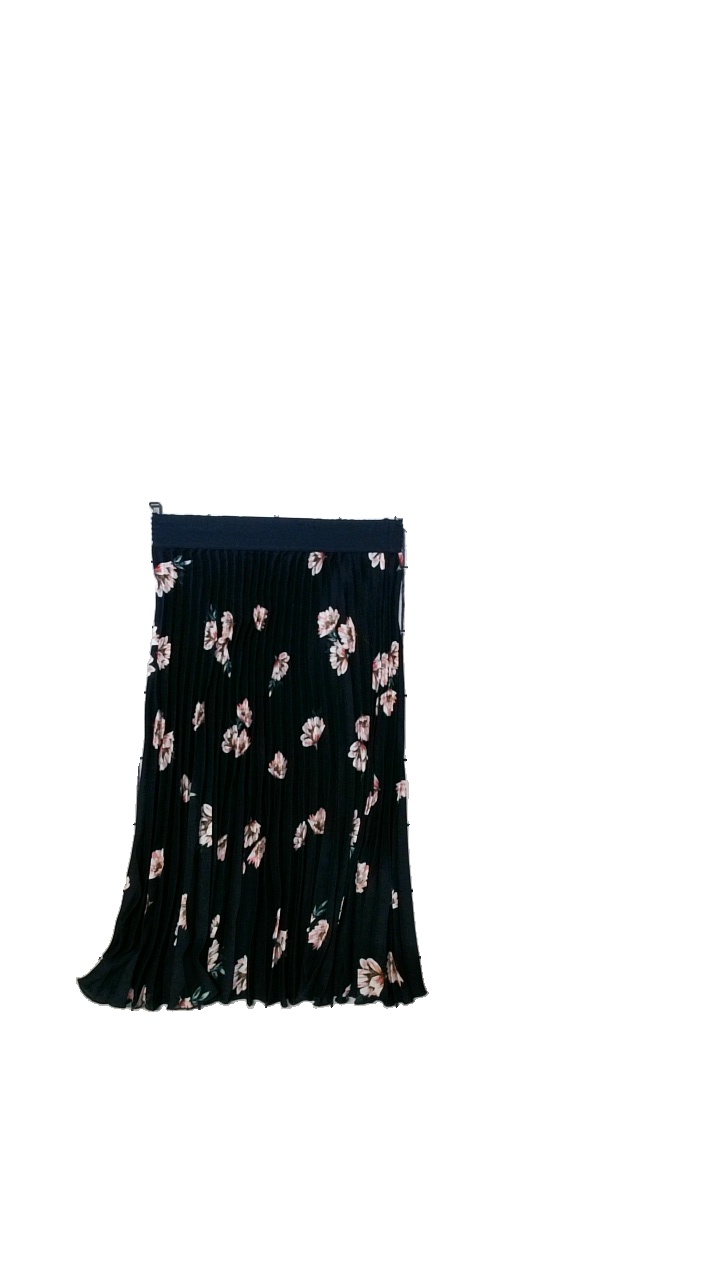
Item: Skirt (Ladies)
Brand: Lindex
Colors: Blue, Multicolor
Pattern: Floral print
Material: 100% polyester
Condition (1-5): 5
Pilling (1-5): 4
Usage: Reuse
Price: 50-100